The Stranglers

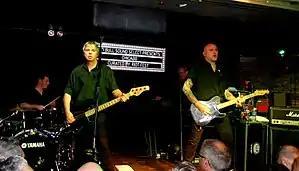
The Stranglers performing in Chicago in 2013

The Stranglers are an English rock band formed in 1974. Scoring 23 UK top 40 singles and 20 UK top 40 albums to date in a career spanning five decades, the Stranglers are one of the longest-surviving bands to have originated in the UK punk scene.